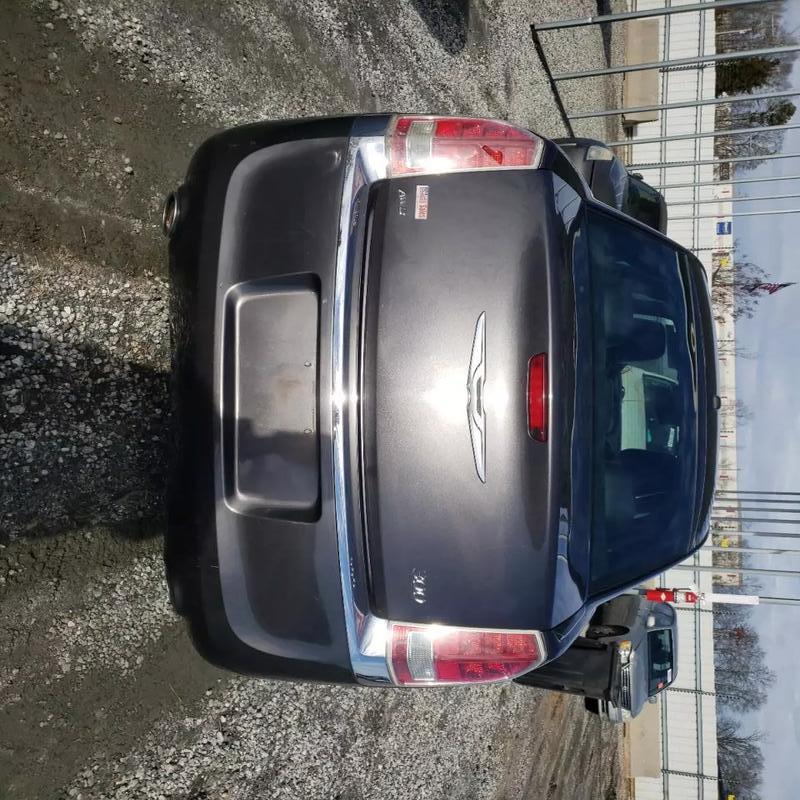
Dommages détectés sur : malle, plaque d'immatriculation arrière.
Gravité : majeur